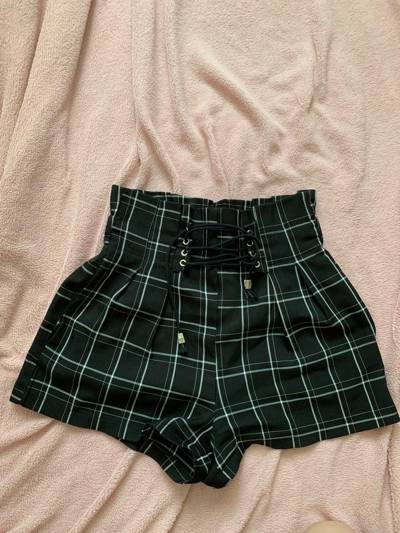
Waste category: clothes